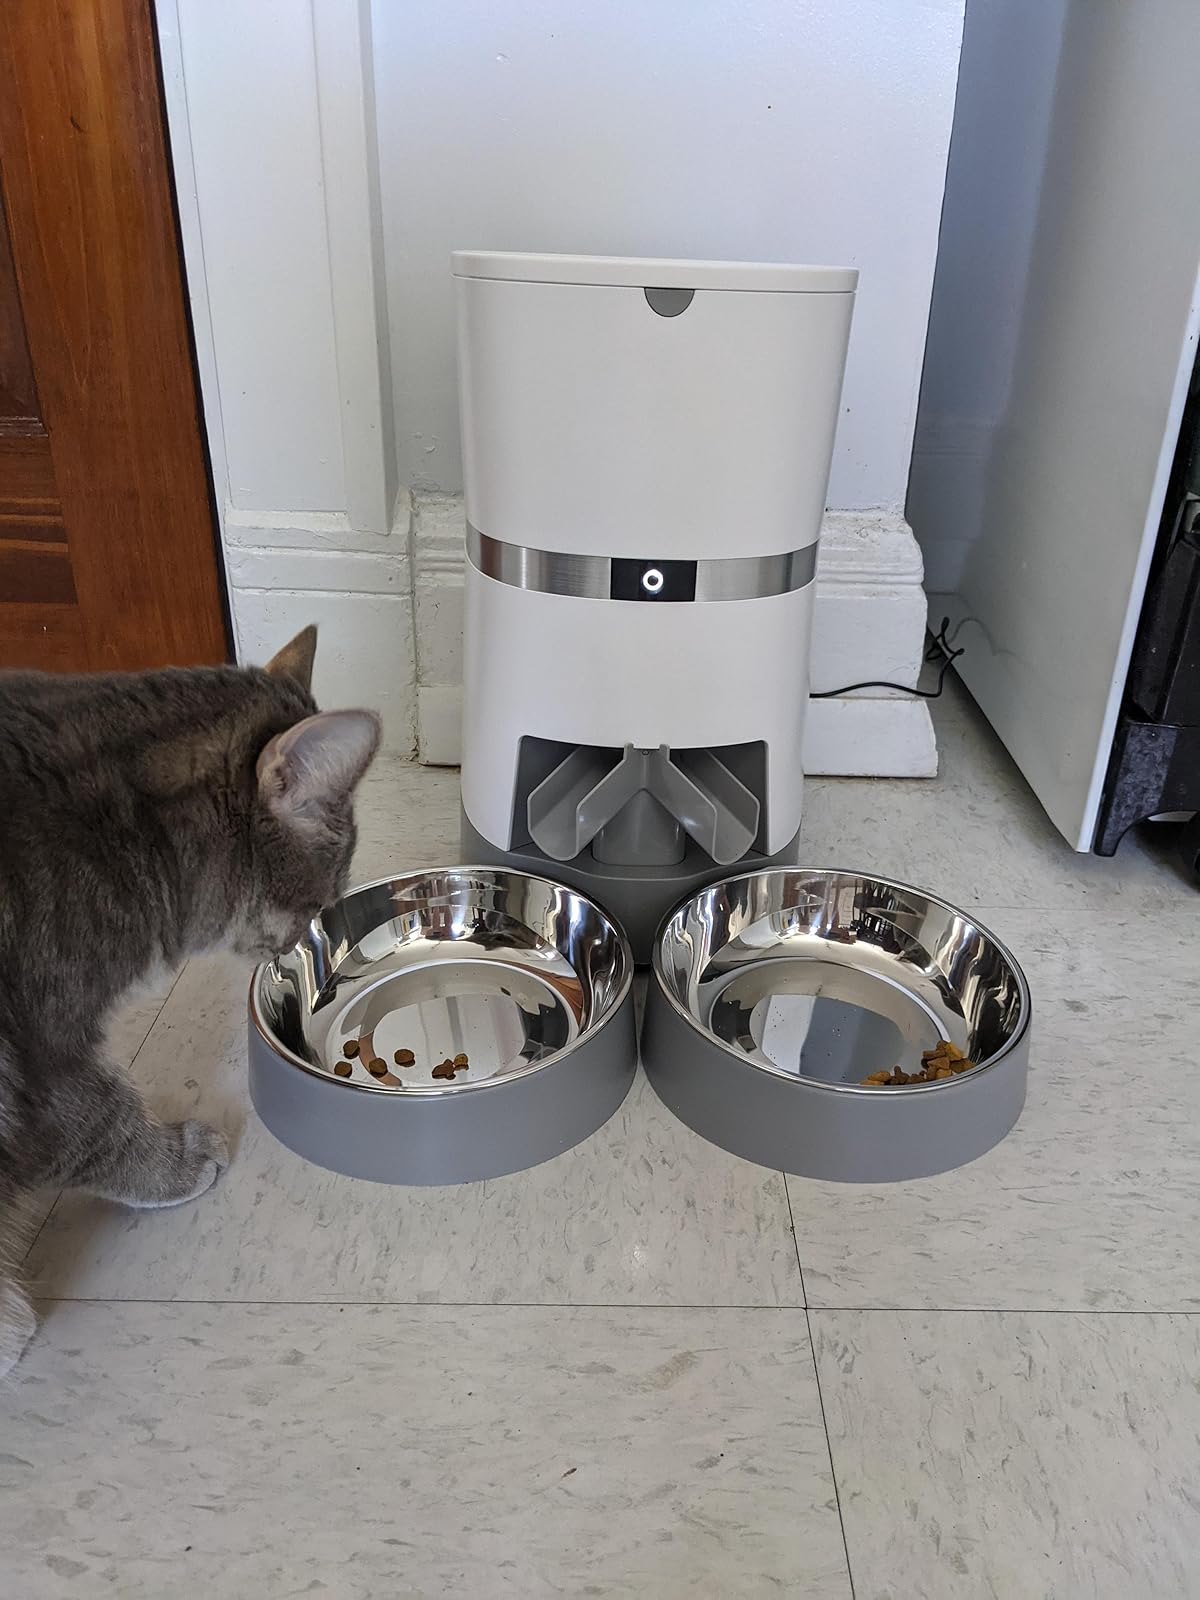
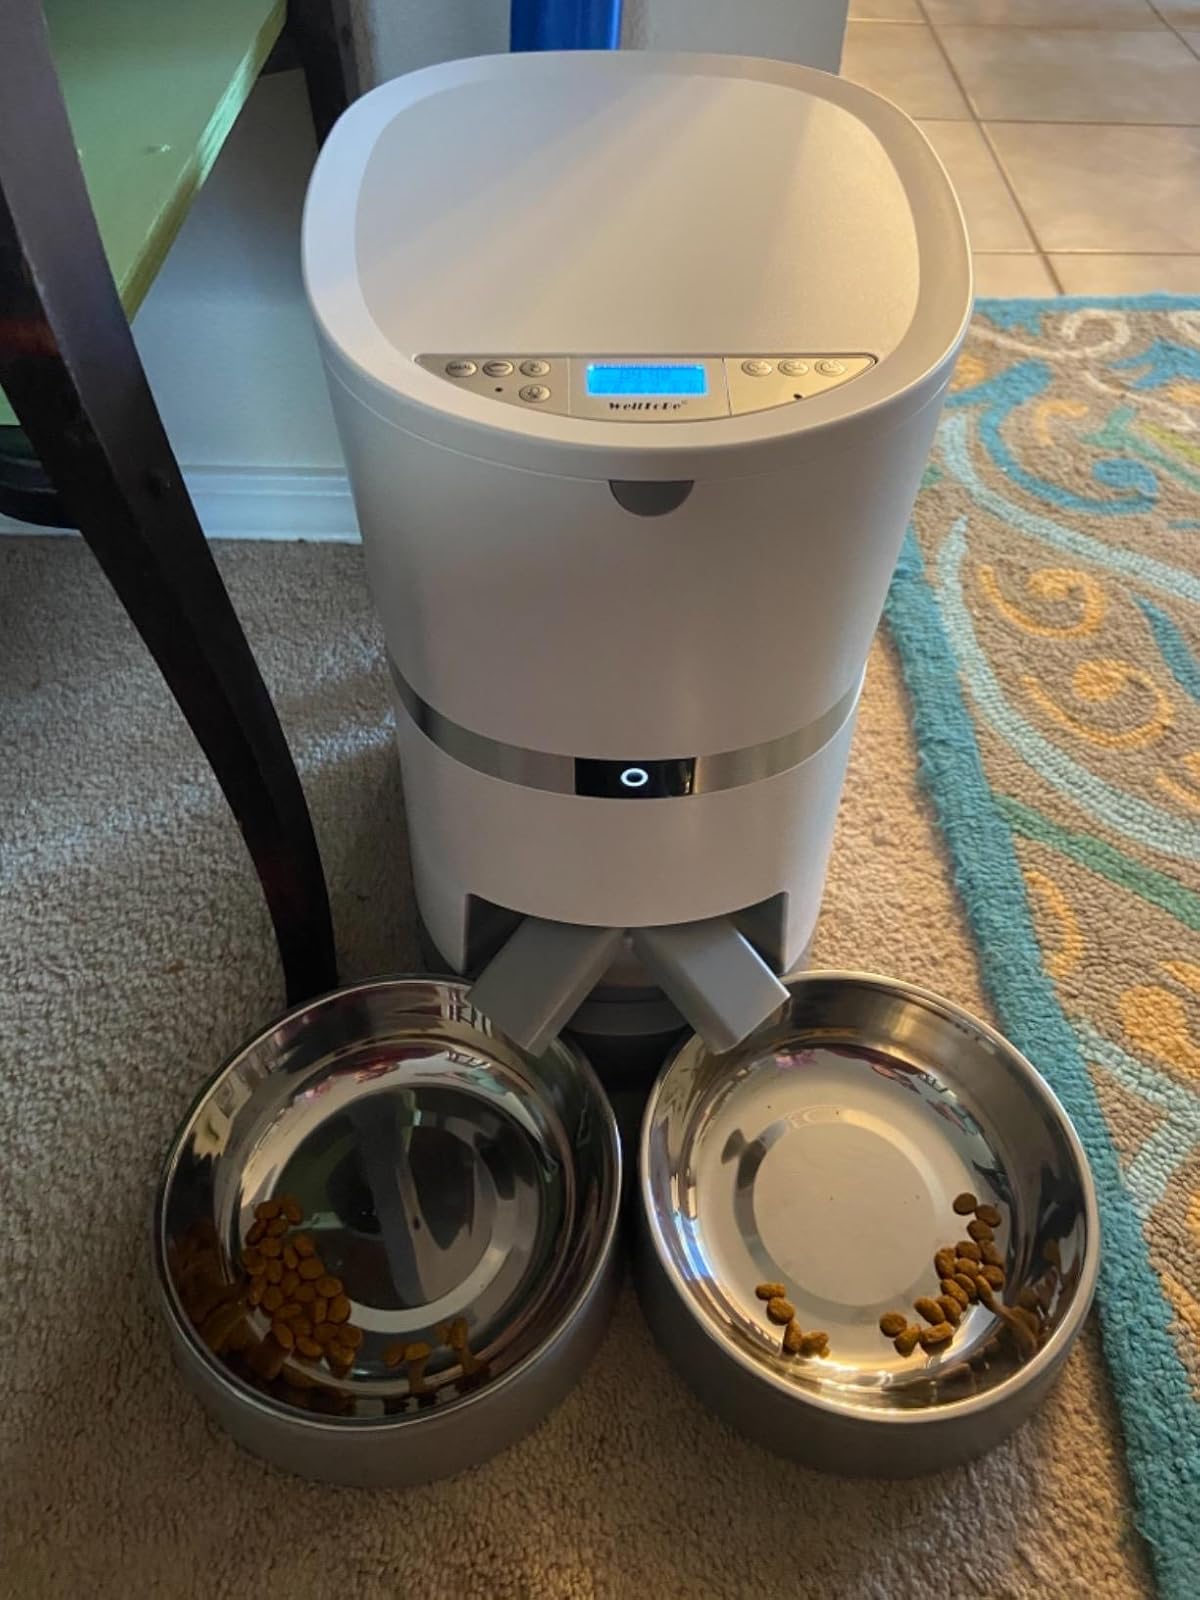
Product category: items_feeder
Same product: yes